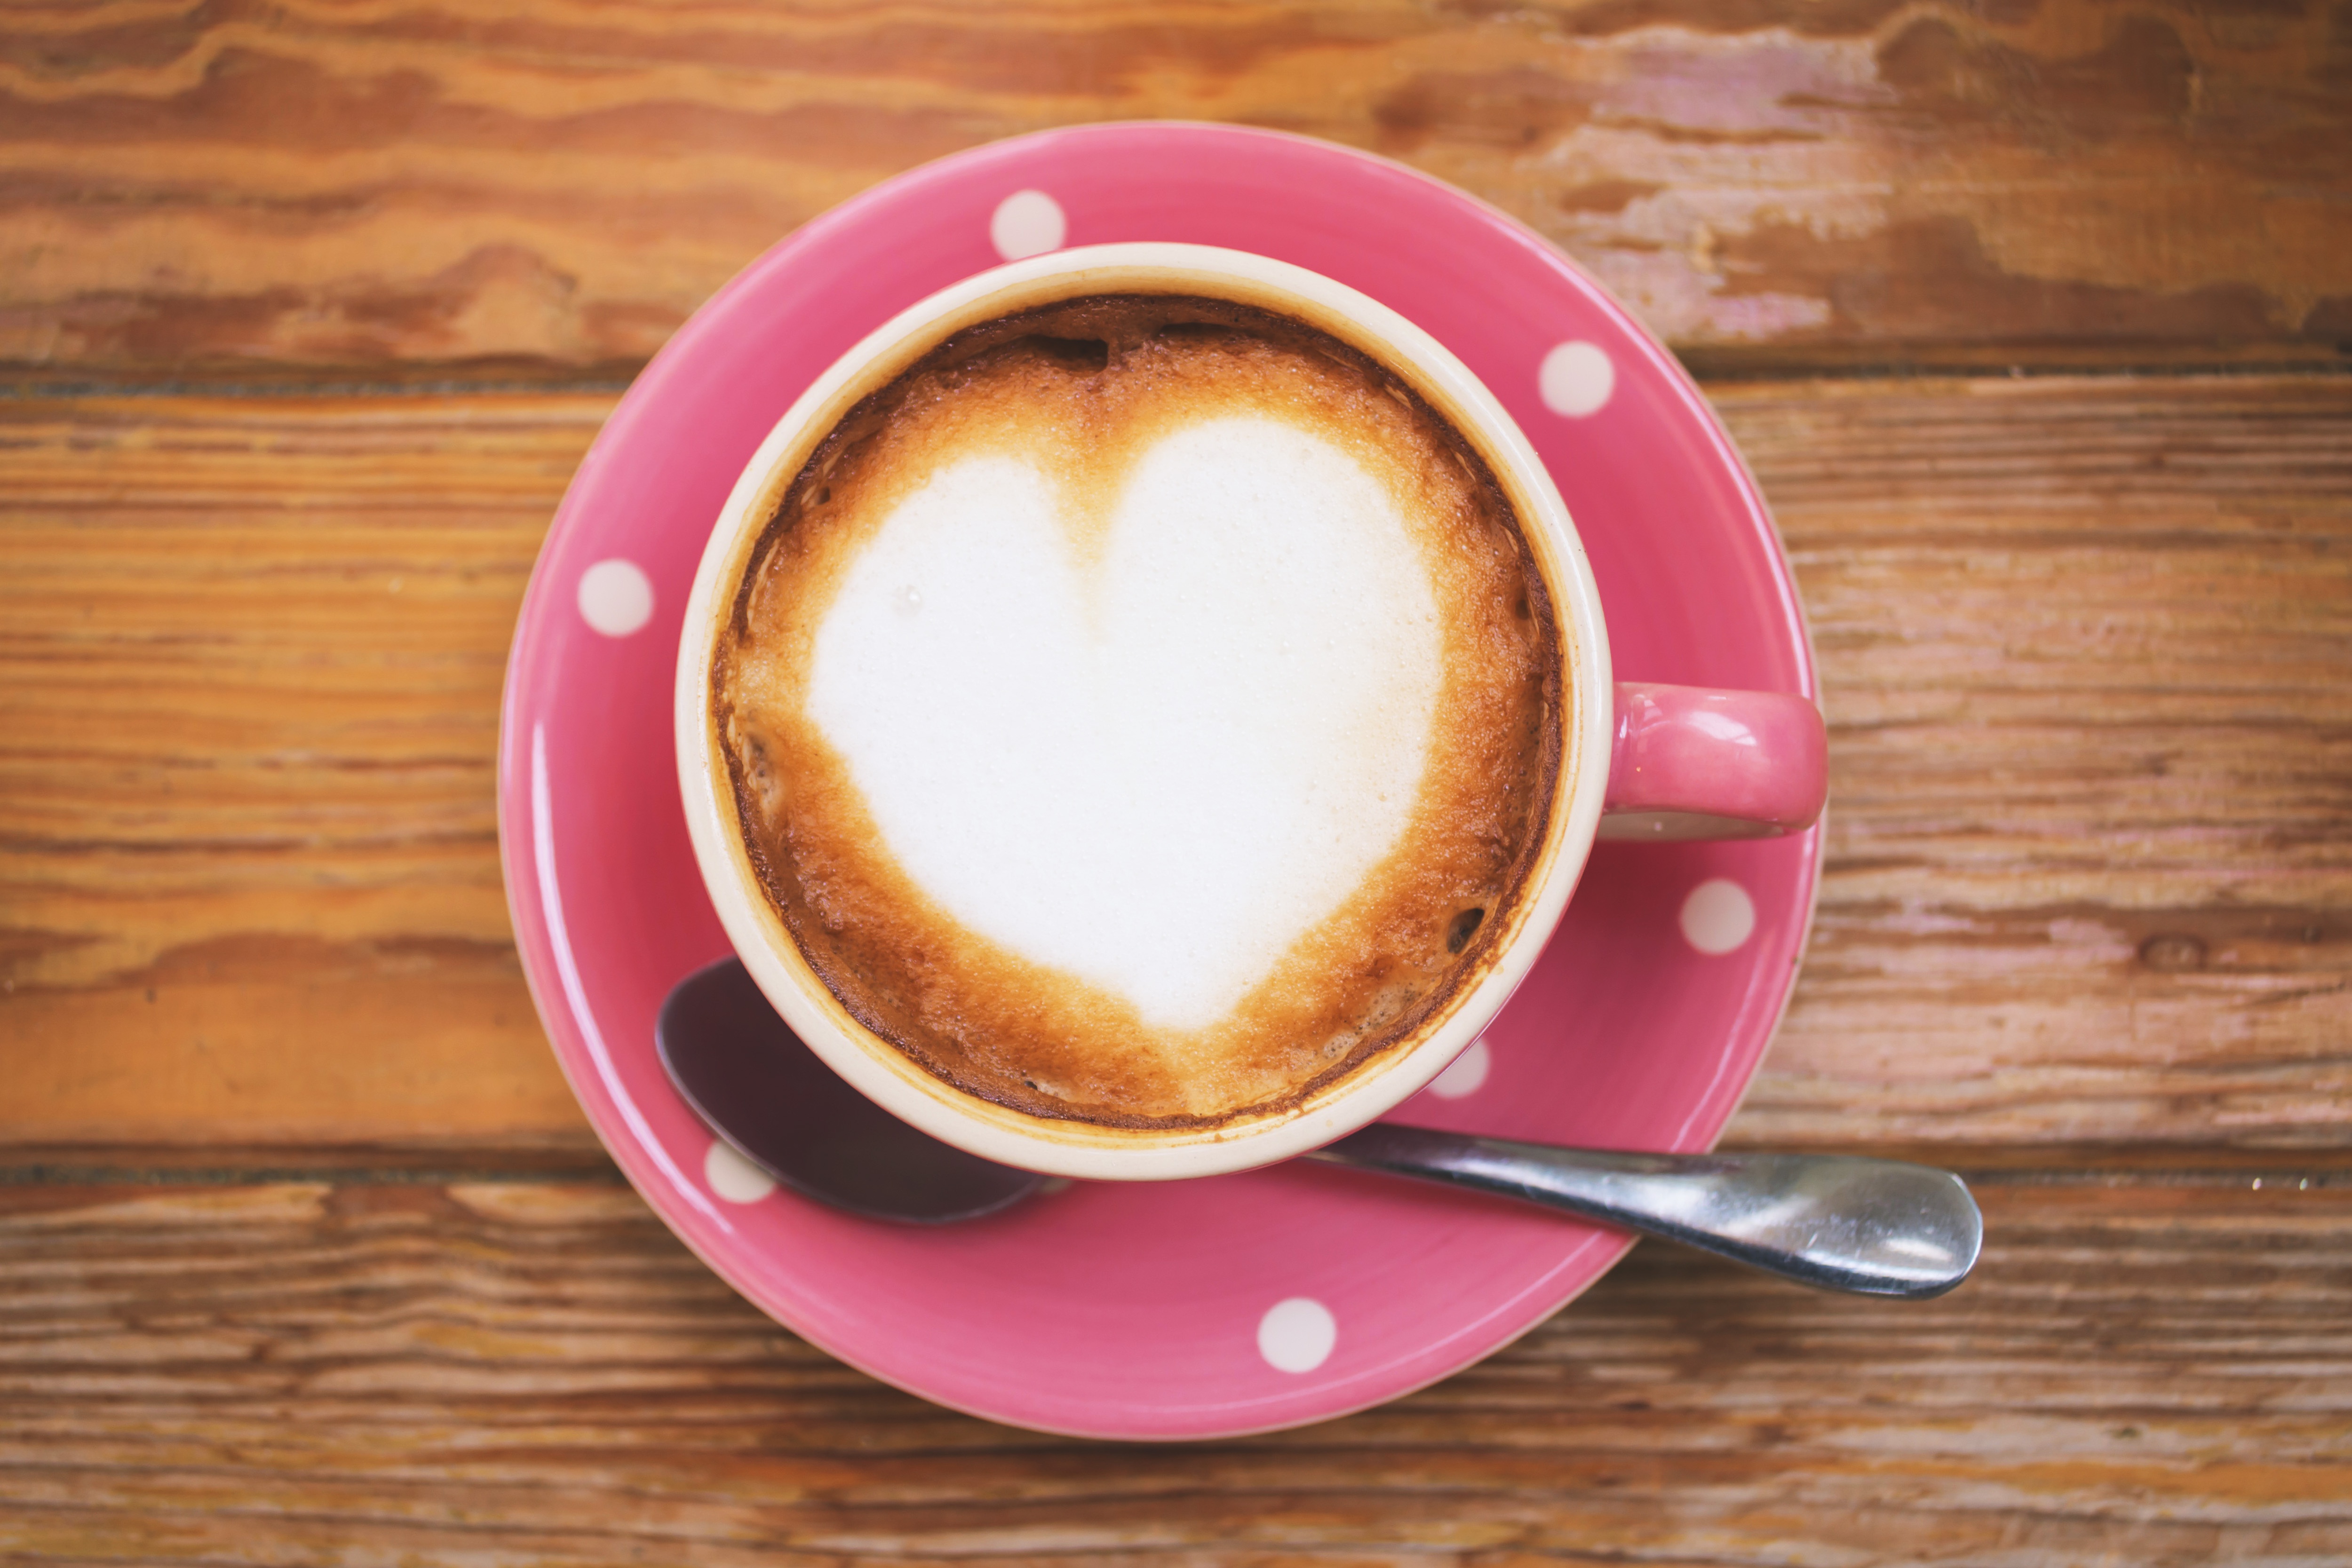
caff macchiato, cafe au lait, coffee, ristretto, cortado, coffee milk, coffee cup, cup, cappuccino, latte, espresso, caffeine, drink, wiener melange, flat white, Espressino, food, white coffee, cuban espresso, marocchino, dish, mocaccino, saucer, cuisine, babycino, cafe, sweetness, serveware, ingredient, caff americano, hot chocolate, non alcoholic beverage, spoon, latte macchiato, heart, ipoh white coffee, Java coffee, salep, drinkware, lungo, milk, tableware